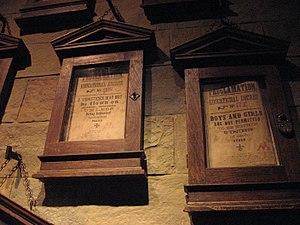
Décrets d'éducation du professeur Ombrage, Harry Potter Exhibition, Cité du Cinéma, Saint Denis (Paris) avril 2015
Harry Potter et l'Ordre du Phénix est le cinquième tome de la série littéraire Harry Potter créée par J. K. Rowling et centrée sur le personnage du même nom. Il a été publié le 3 décembre 2003 en France.